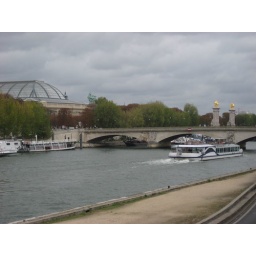
Tour boat heading under the bridge